Answer in natural language. Is wall paint further away or in front of Doorway? Choose between the following options: further away or in front
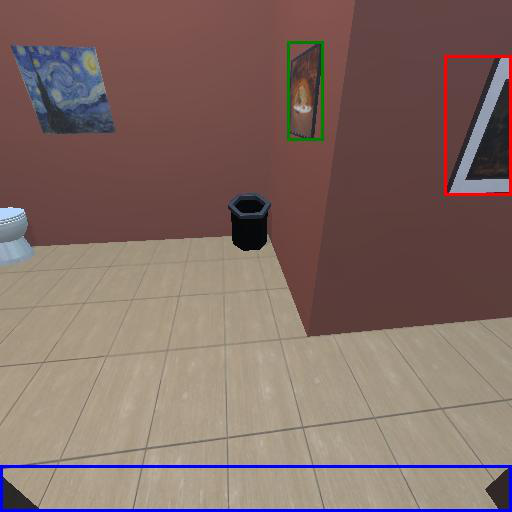
<answer>further away</answer>